Kingman Island

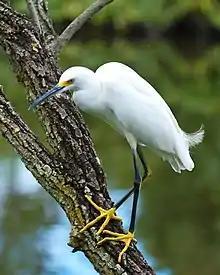
Snowy egrets are rare visitors to Kingman Island.

The land transfer became the subject of a legal battle, which eventually led to congressional action. In August 1993, the Sierra Club Legal Defense Fund filed suit to block it, claiming that the federal government was required to conduct an environmental impact assessment before handing over the land. The group's interest in Kingman and Heritage islands was environmental: The lack of development and the wilderness-like aspect of the two islands had made them important to wildlife in the area. According to an Audubon Society survey at the time, more than 60 species of birds—including blue herons, eagles, snowy egrets, and ospreys—now lived on the islands. In December 1994, a United States district court agreed, and said the Park Service had violated the National Environmental Policy Act (NEPA) by transferring the land without conducting the assessment. D.C. officials sought the assistance of Congress. In July 1996, after a two-year lobbying effort, Congress passed the "National Children's Island Act of 1996" (P.L. 104–163, 110 Stat. 1416), which bypassed NEPA and transferred the land to the District of Columbia. The legislation specified, however, that the city could use the land only for a children's park. Congress acted after National Children's Island, Inc., unveiled plans for a scaled-back, $150 million development which was characterized as a "mini-Epcot Center". The company said it would begin construction within 14 months of the passage of the legislation.